ITV Granada

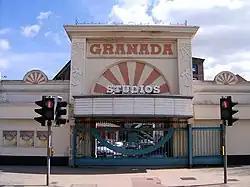
Entrance to Granada Studios Tour

The Granada Studios Tour opened in 1988 as an entertainment park on the Granada Studios Quay Street back lot, themed around television productions. The park featured a replica set of 10 Downing Street, and visitors were shown how television is produced. The main feature was the set of "Coronation Street"